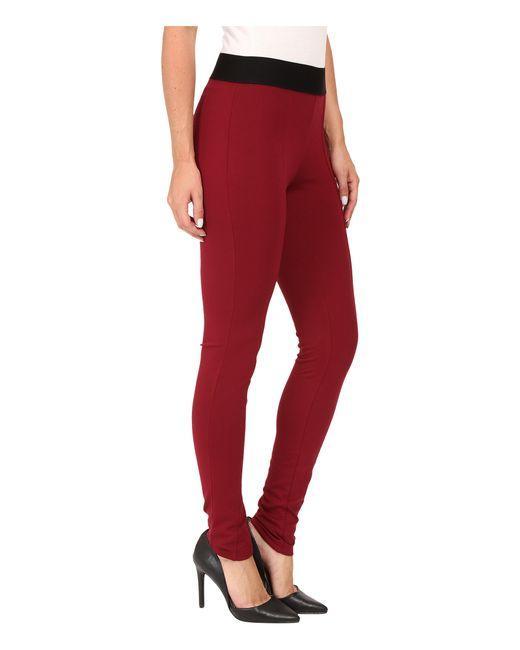
Weiße taillierte Bluse mit roter taillierter Hose und schwarzen spitzen Schuhen mit hohem Absatz